Mare Moscoviense

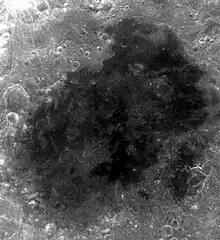
Mare Moscoviense) is a lunar mare that sits in the Moscoviense basin. It is one of the very few maria on the far side of the Moon.